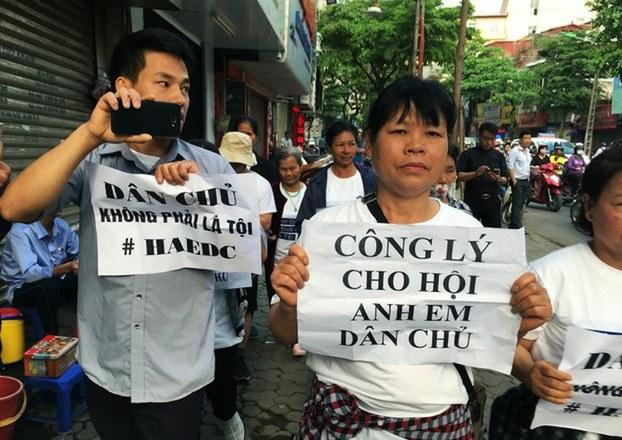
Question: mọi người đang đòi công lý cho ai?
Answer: mọi người đang đòi công lý cho hội anh em dân chủ